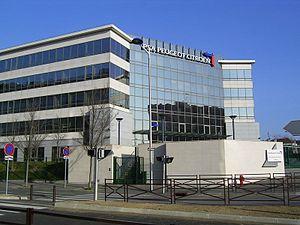
PSA Centre d'Expertise Métiers et Régions
Poissy est une commune française du département des Yvelines en région Île-de-France.
Le site du Groupe PSA dispose d'une usine de production automobile, une usine de production digitale, un centre informatique et d'un centre d'expertise situés à Poissy dans le département des Yvelines.